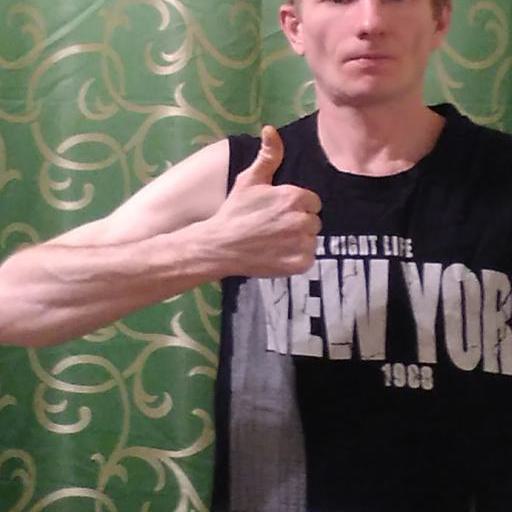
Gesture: like